1955 Allan Cup

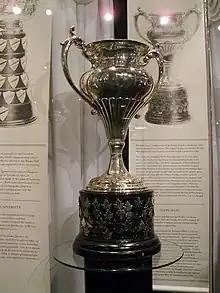
Silver bowl trophy with two large handles, mounted on a black plinth.

The 1955 Allan Cup was the Canadian senior ice hockey championship for the 1954–55 senior "A" season. The event was hosted by the Kitchener-Waterloo Flying Dutchmen and Kitchener, Ontario. The 1955 playoff marked the 47th time that the Allan Cup has been awarded.